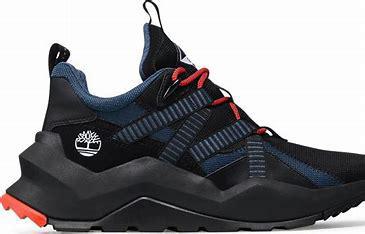
Brand: Timberland
Model: Madbury